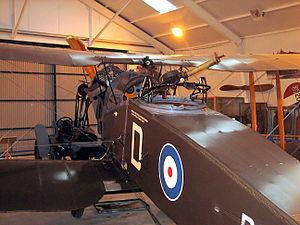
L'affût Scarff était un système de montage de mitrailleuses sur avion, conçu durant la Première Guerre mondiale par un officier marinier, l'adjudant F. W. Scarff, du British Admiralty Air Department.